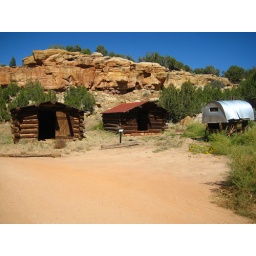
Various cabins of the Chew Ranch.  I camped on open ground in one of their cow pastures along Pool Creek.